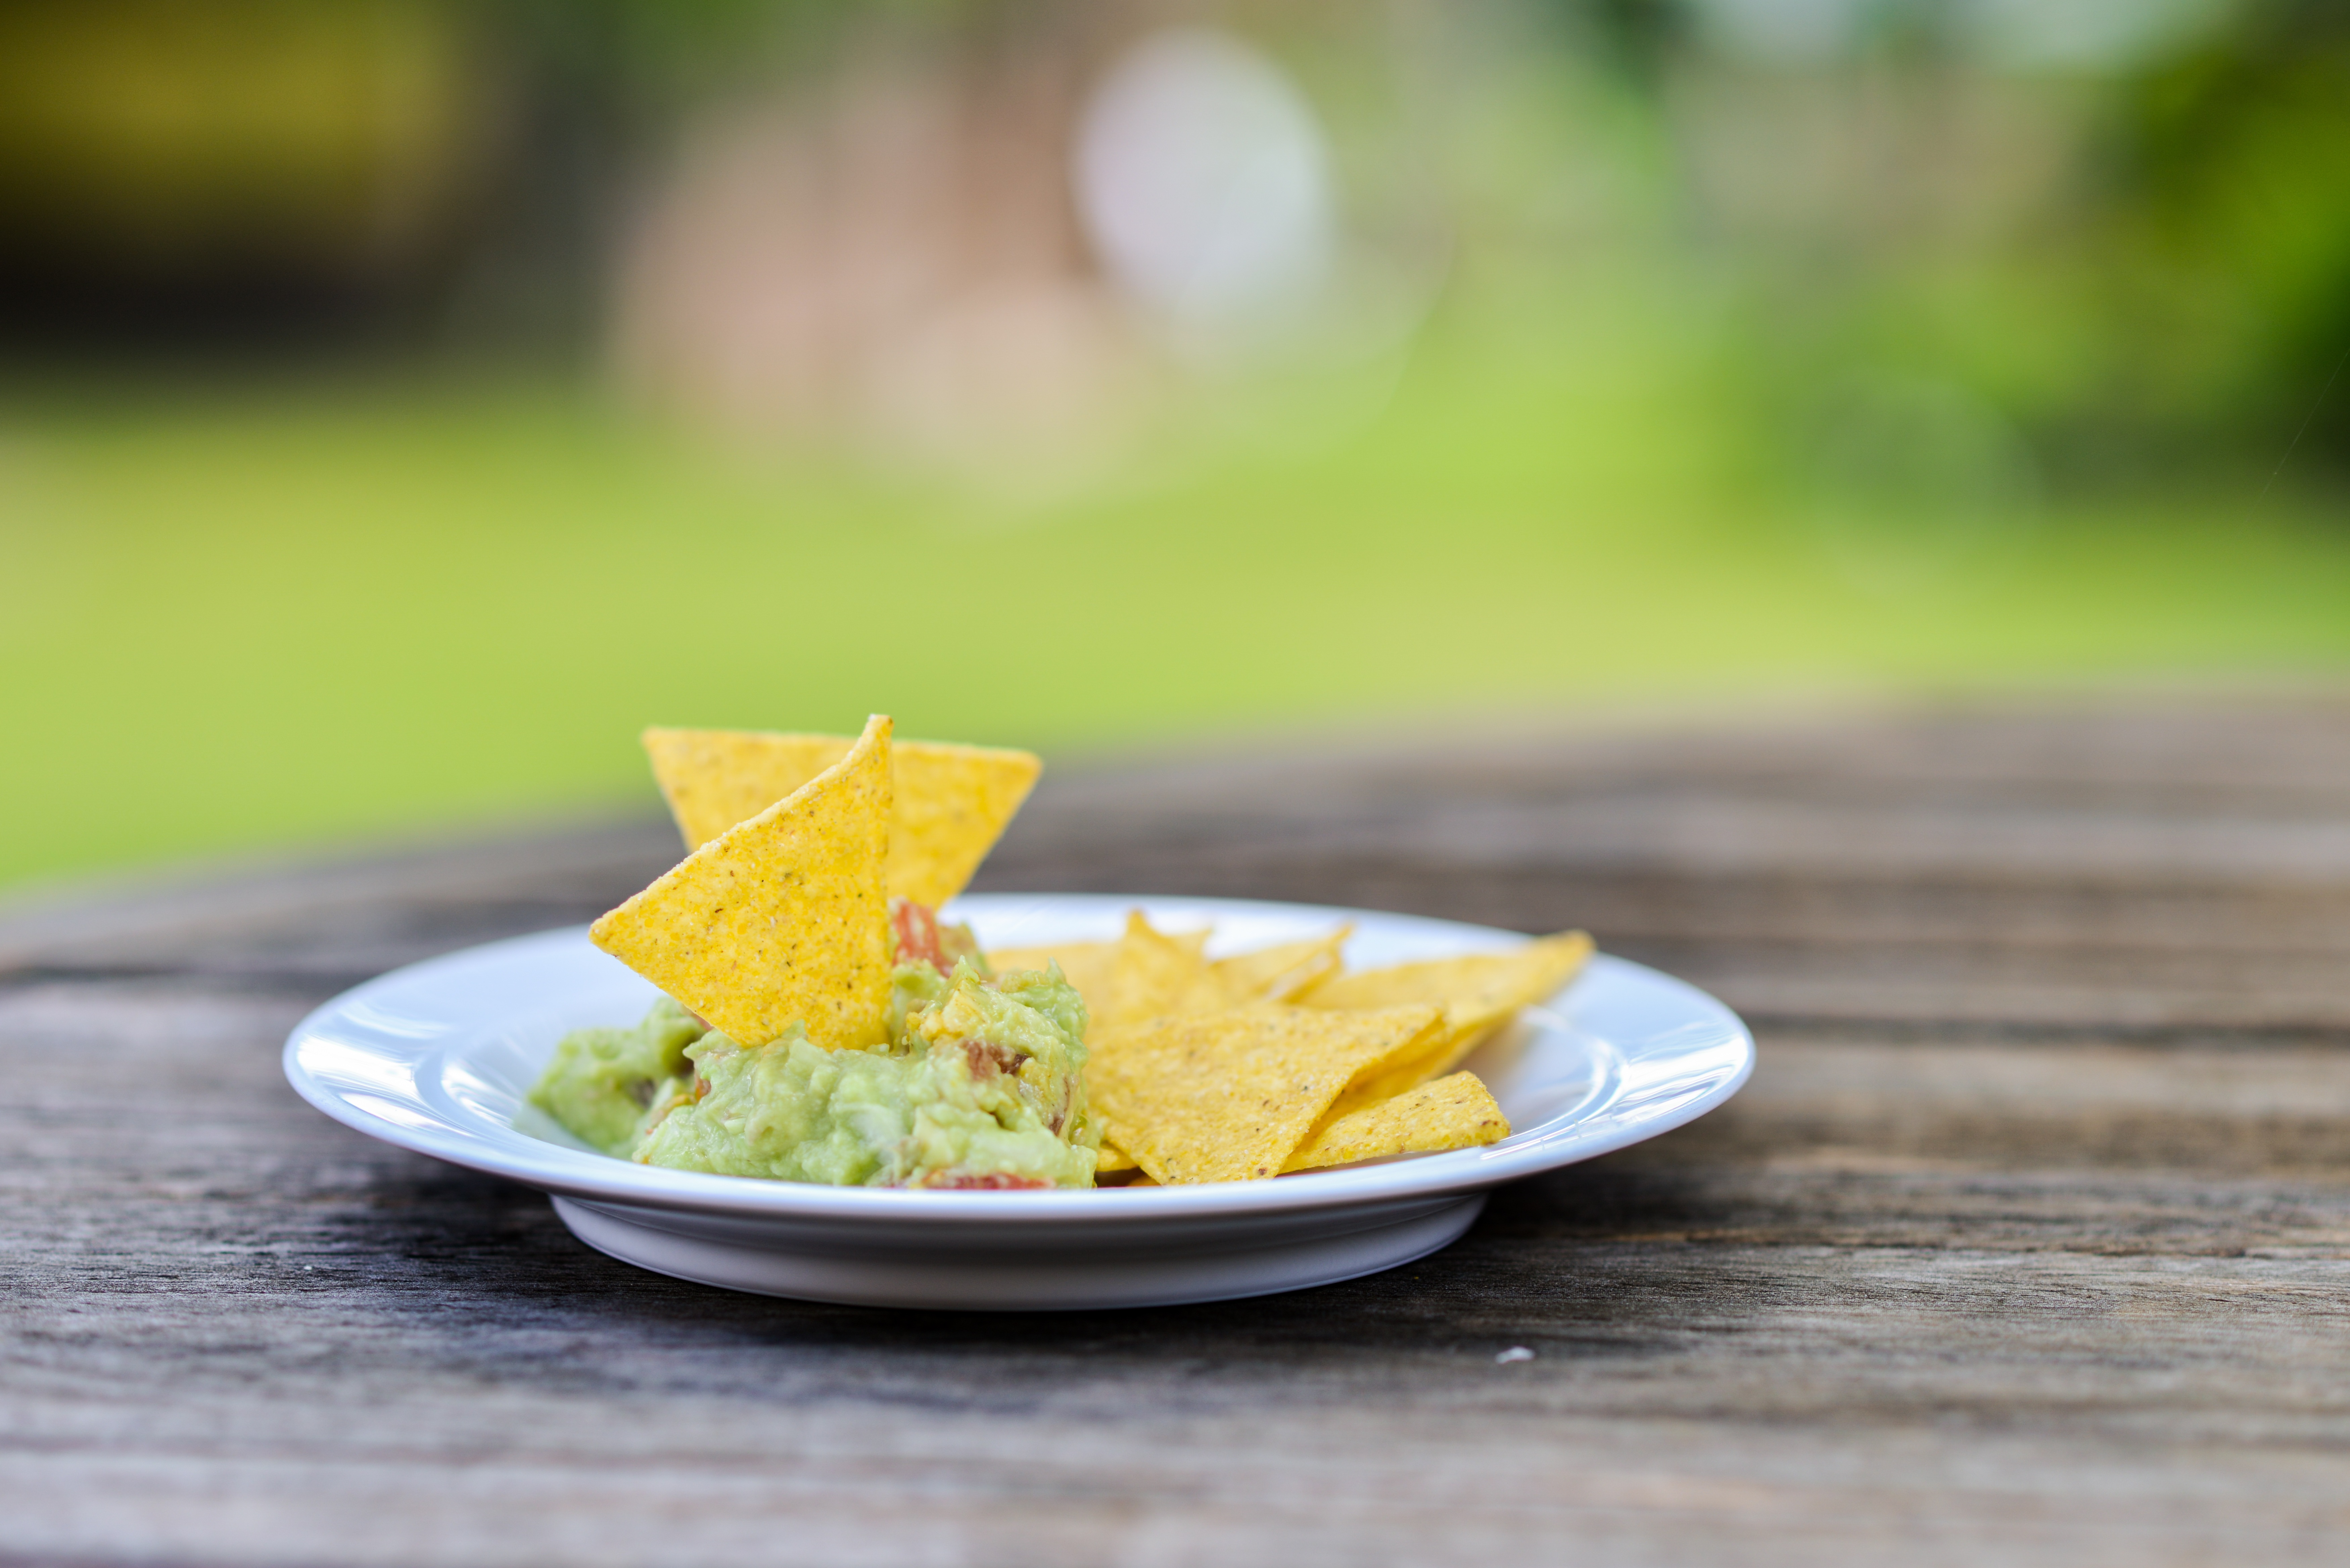
dip, dish, meal, food, corn, plate, recipe, snack, eat, cuisine, sauce, delicious, condiment, hot, spicy, tasty, vegetarian food, mexican, crunchy, appetizer, junk food, guacamole, nachos, tortilla chip, corn chip, totopo, corn chips